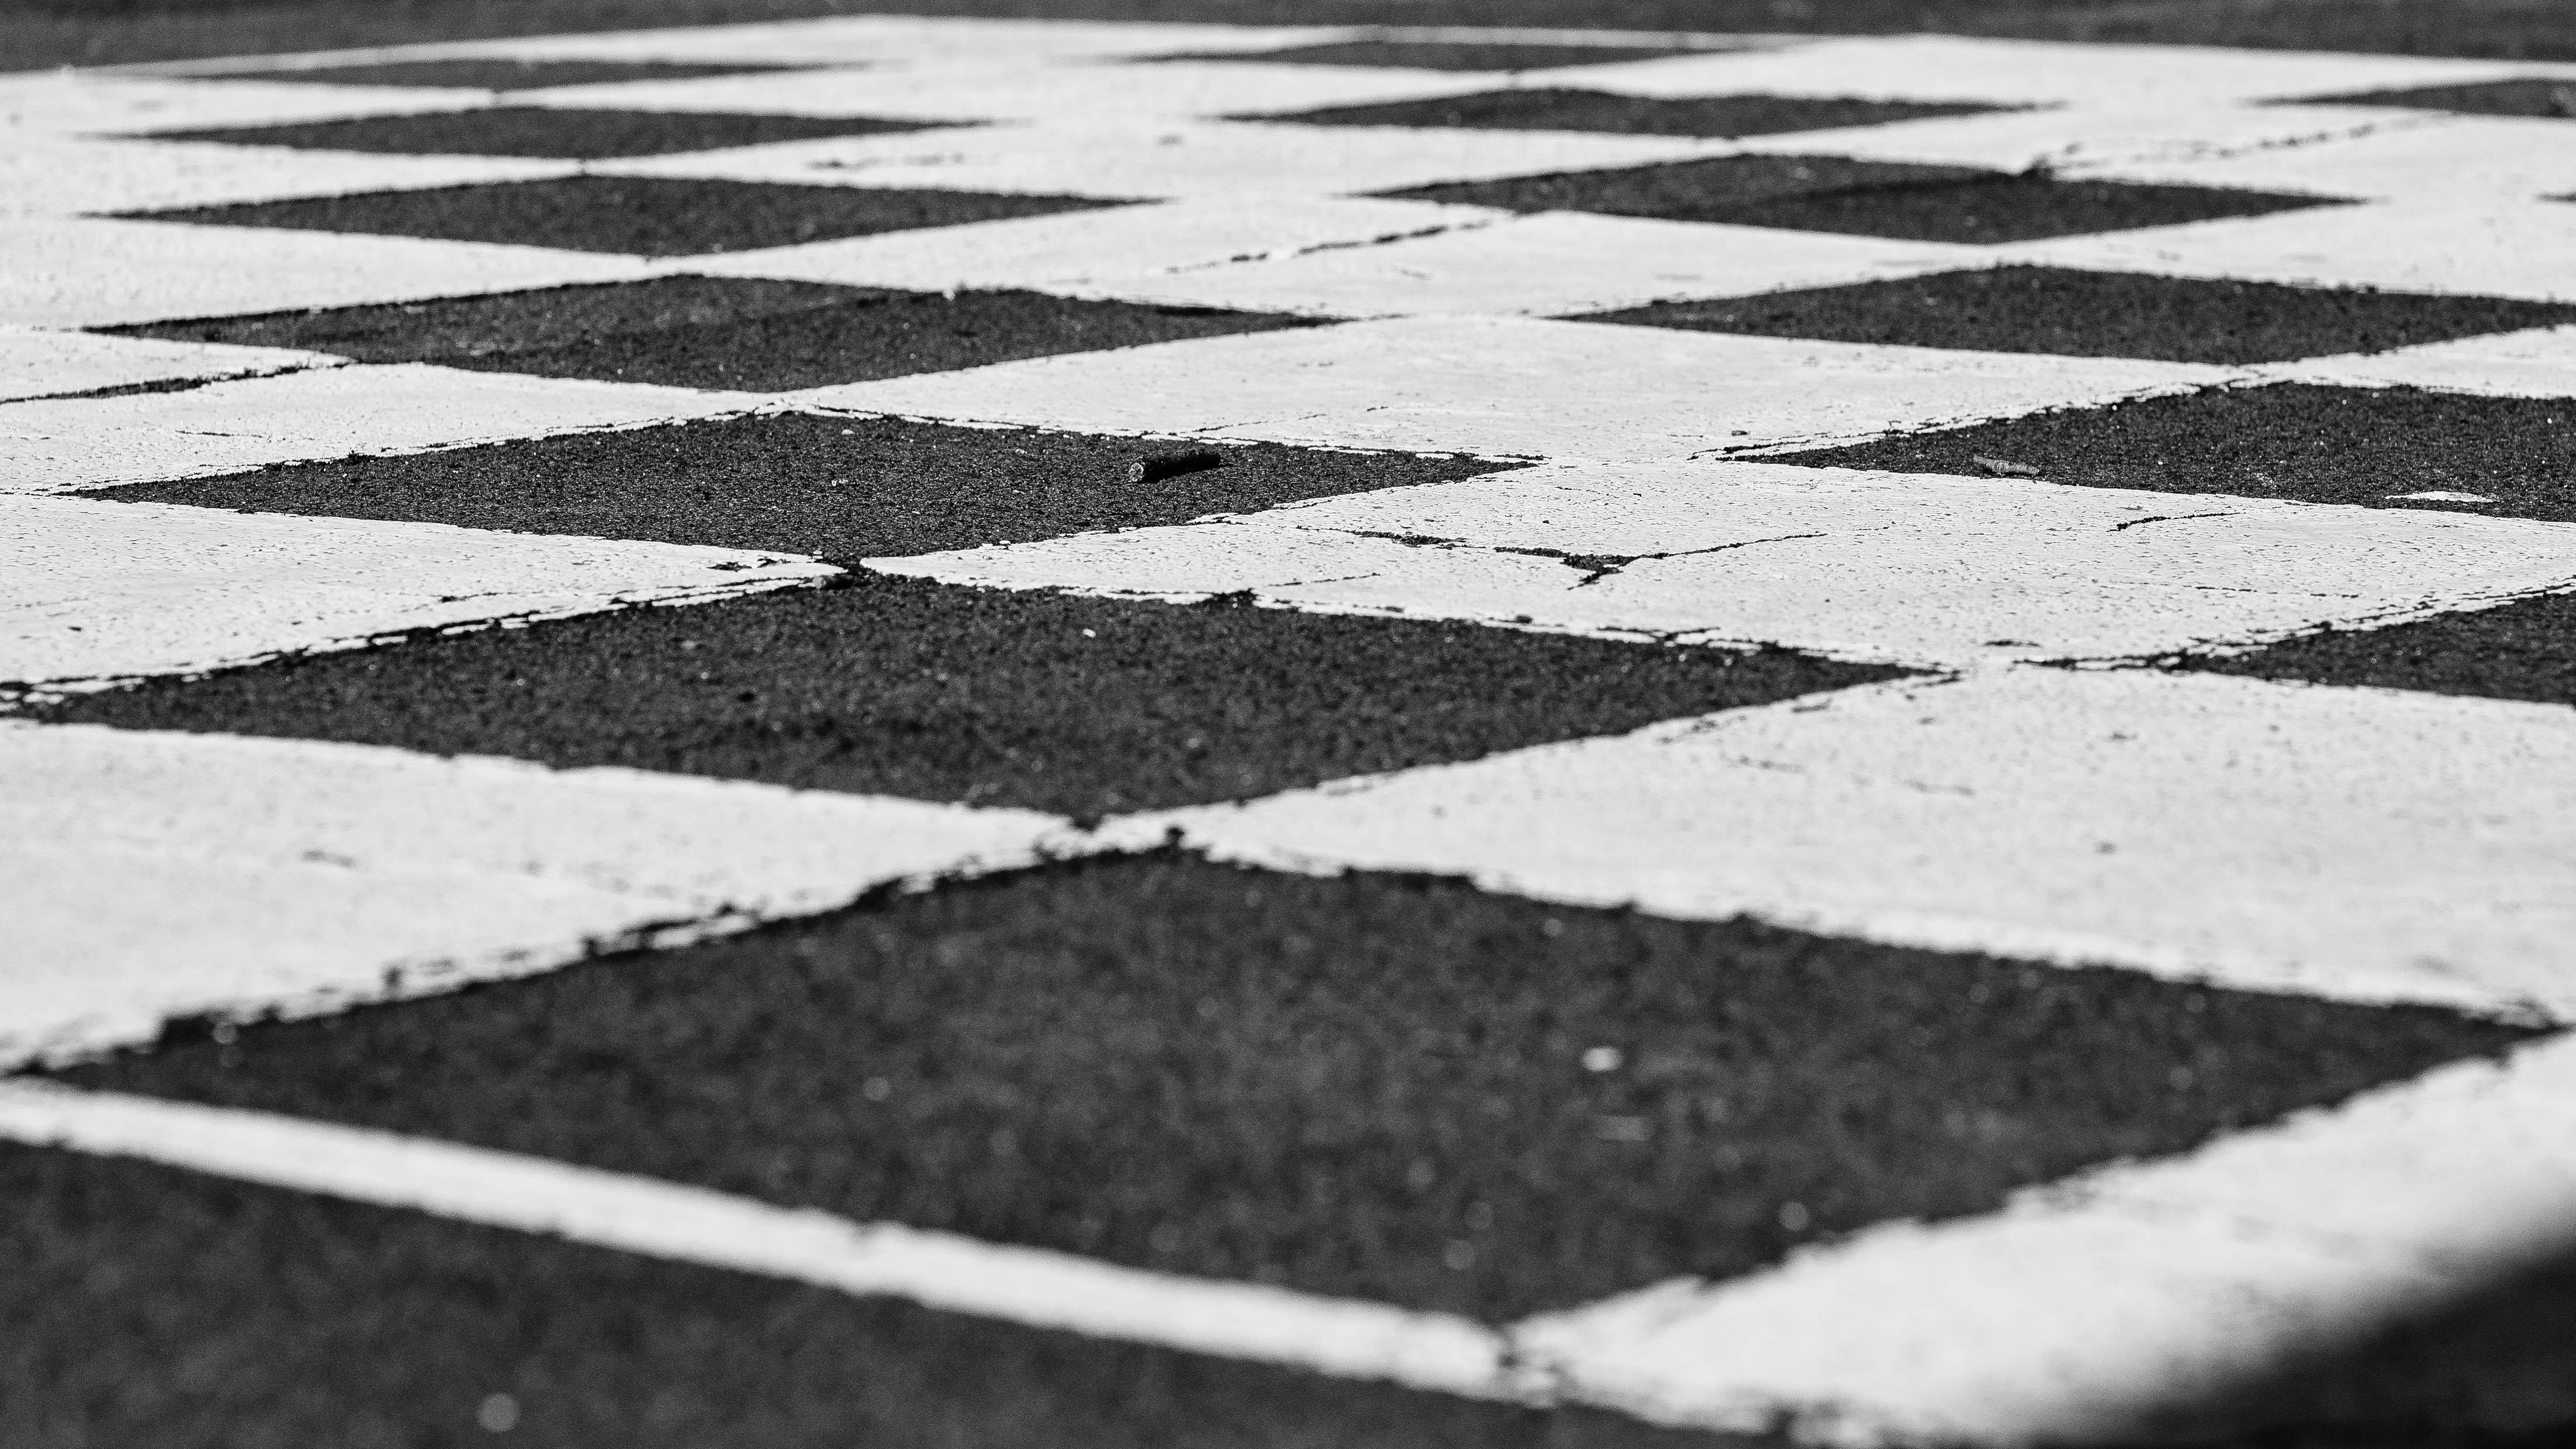
abstract, black and white, road, white, sidewalk, floor, cobblestone, asphalt, walkway, pattern, line, soil, black, monochrome, lane, blackandwhite, symmetry, diamond, zebra crossing, shape, diamonds, flooring, pedestrian crossing, road surface, monochrome photography